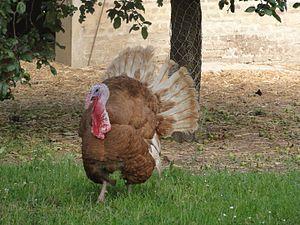
Auge est une commune française, située dans le département des Ardennes en région Grand Est.
Le dindon rouge des Ardennes est une race de dindon, introduite dès le XVIᵉ siècle. Elle a failli disparaître, mais son élevage a redémarré à partir de 1985, notamment en Champagne-Ardenne.